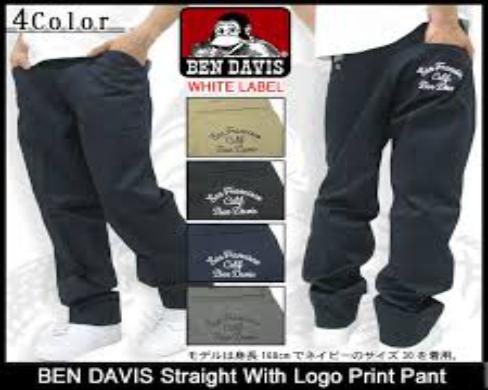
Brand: Ben Davis
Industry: Clothes